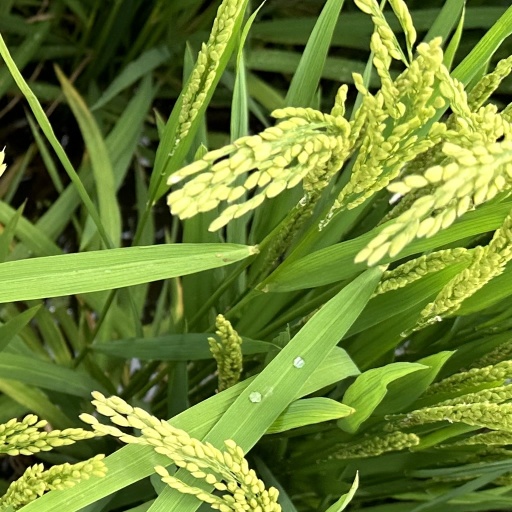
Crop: rice